Asteroid belt

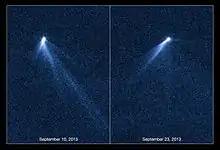
Hubble views the multi-tailed cometary asteroid P/2013 P5.

The asteroids are not pristine samples of the primordial Solar System. They have undergone considerable evolution since their formation, including internal heating (in the first few tens of millions of years), surface melting from impacts, space weathering from radiation, and bombardment by micrometeorites. Although some scientists refer to the asteroids as residual planetesimals, other scientists consider them distinct.